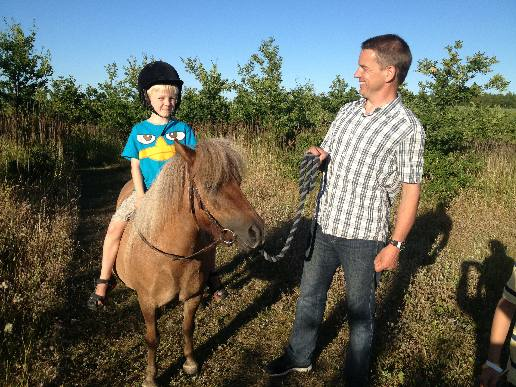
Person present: Yes